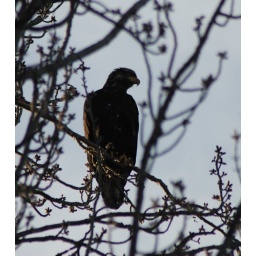
spied while walking my dog this morning in a tree along the south end of Emma Schmitz Park